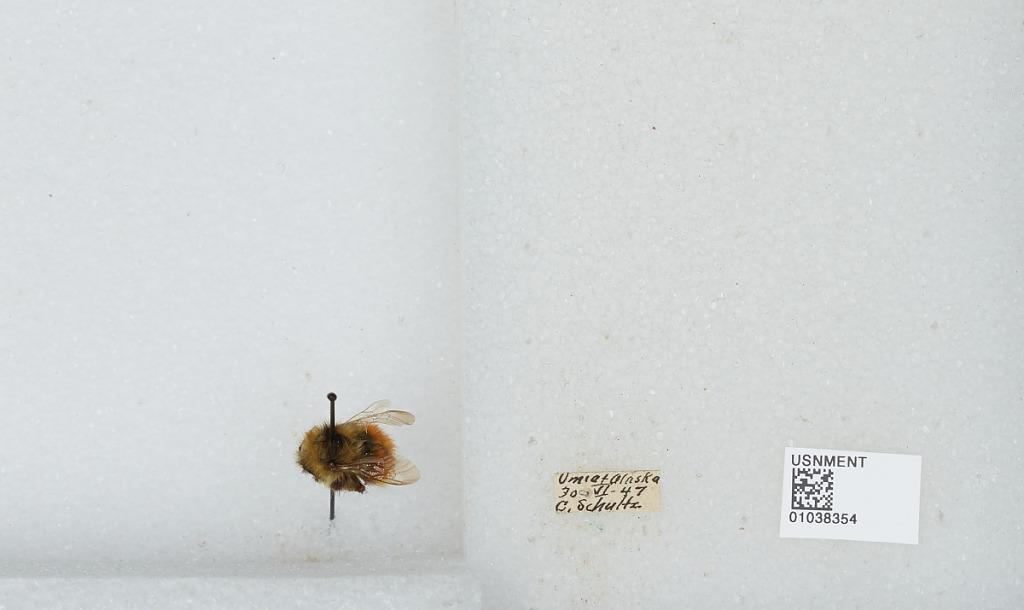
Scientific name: Bombus (Pyrobombus) sylvicola Kirby
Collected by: C. Schultz
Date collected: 1947-6-30
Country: United States
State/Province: Alaska
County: North Slope
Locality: Umiat
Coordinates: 69.3669, -152.144